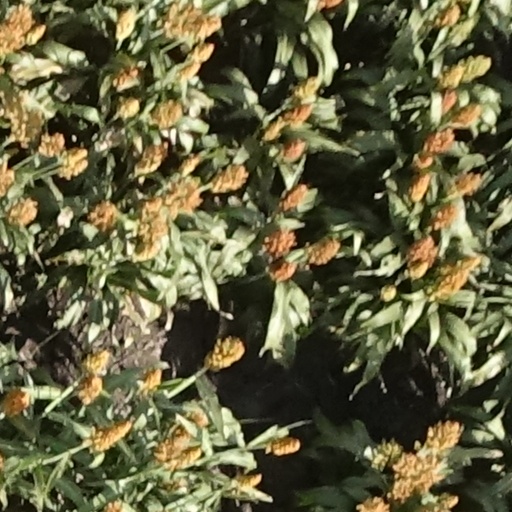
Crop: sorghum